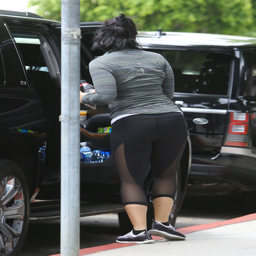
pop rock artist in fiber - going to a gym